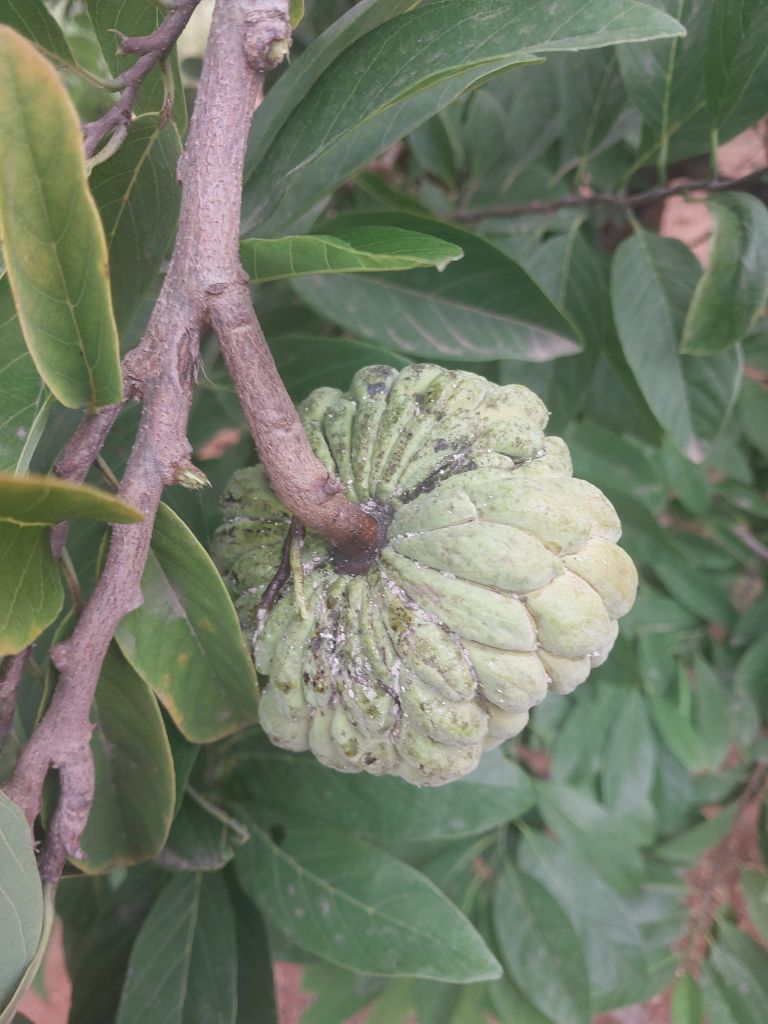
Disease label: Leaf spot on fruit